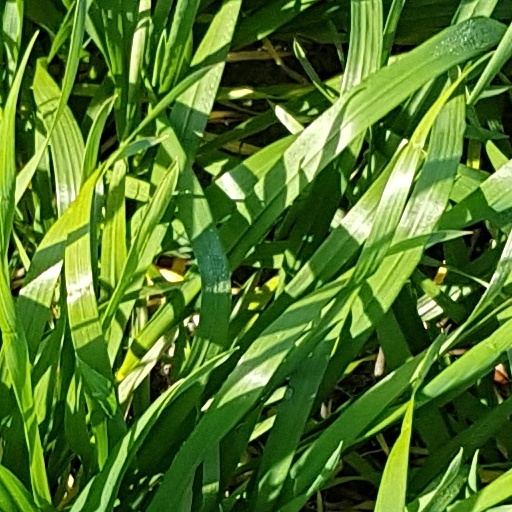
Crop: wheat